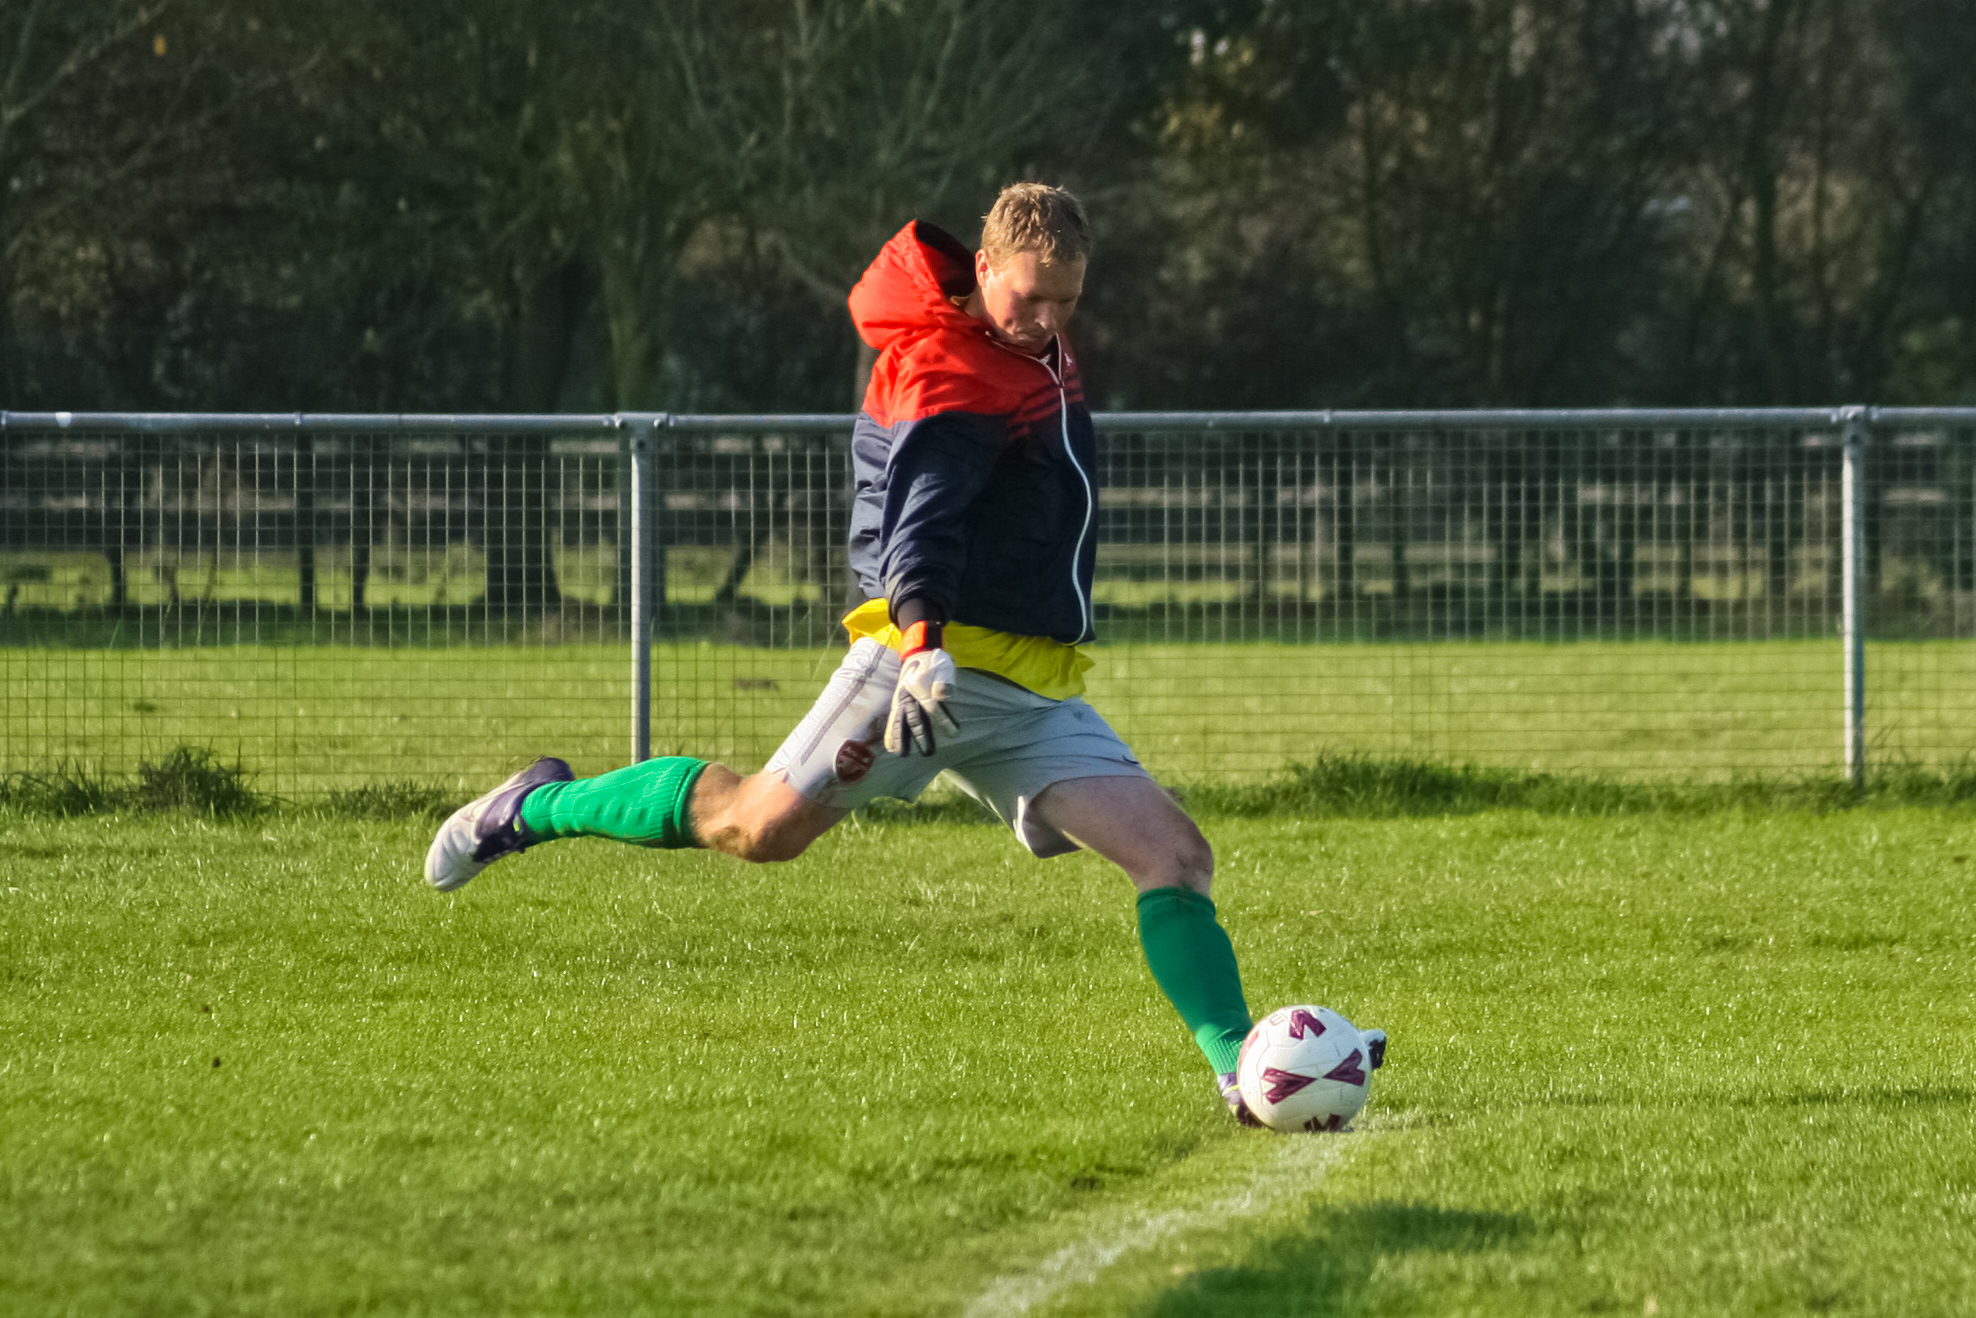
sport, game, play, soccer, player, team, sports, ball, match, tournament, kick, footbal, goalie, goalkeeper, tackle, football player, team sport, competition event, soccer kick